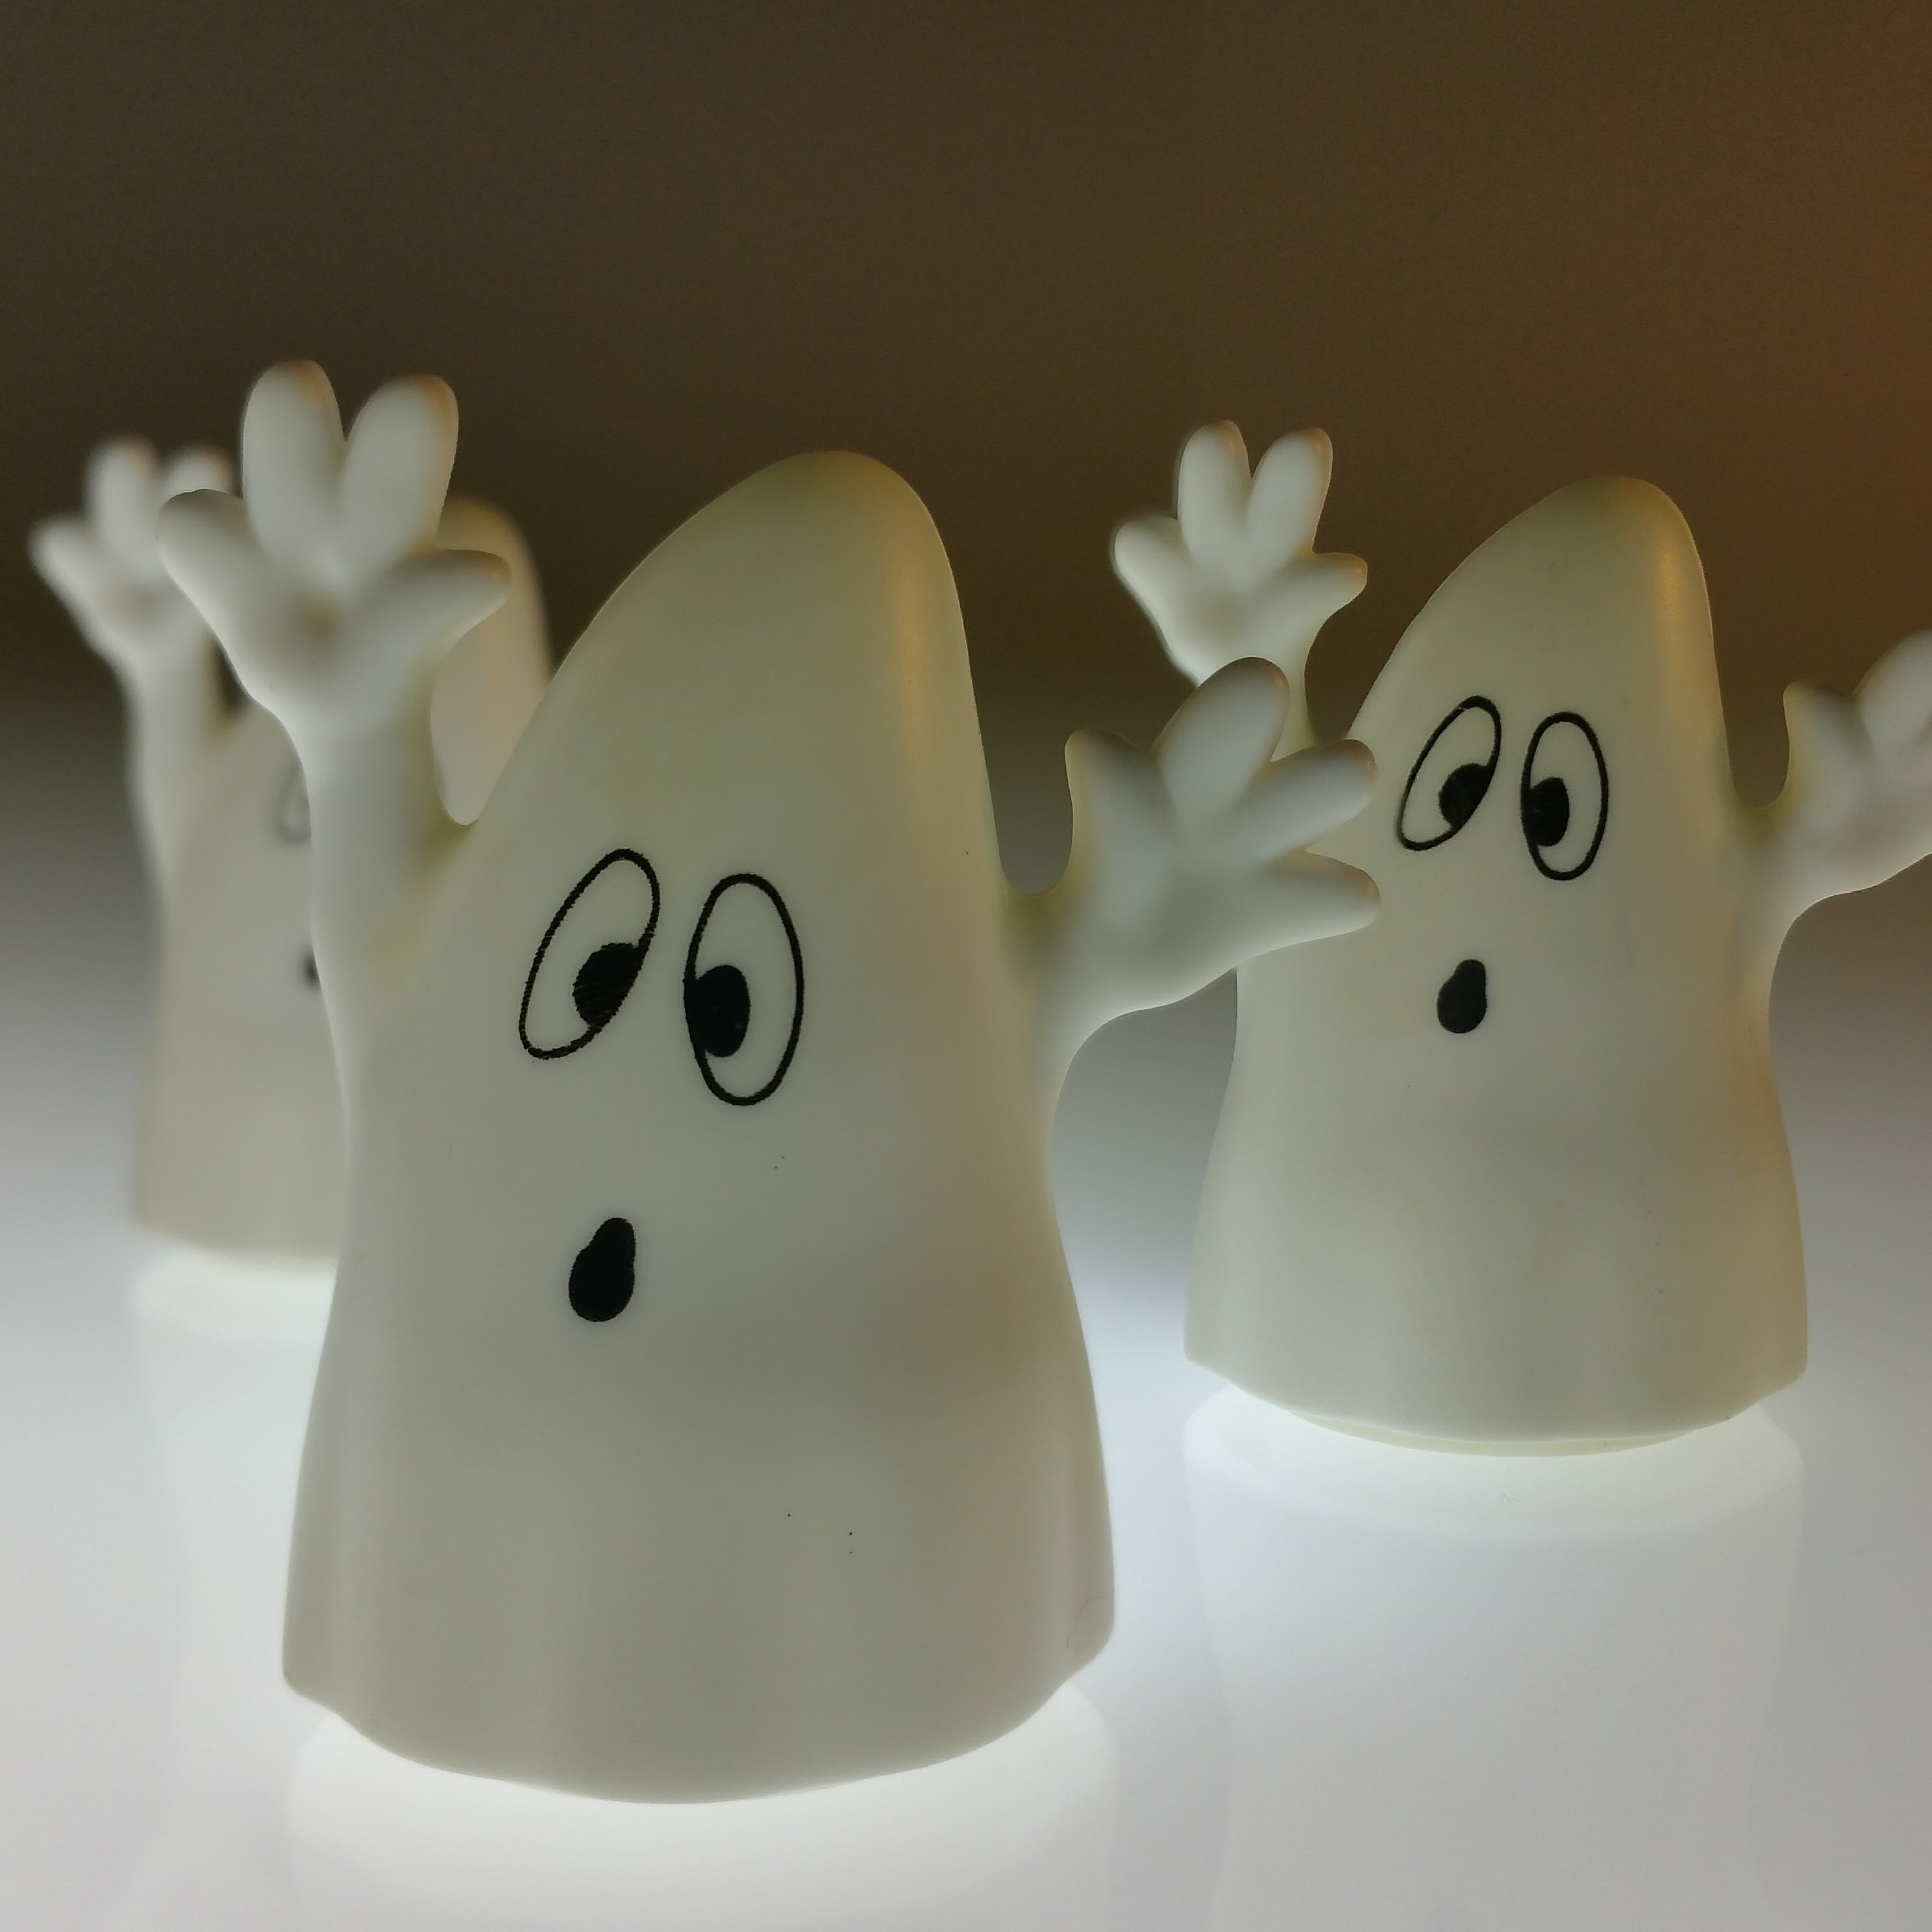
light, white, ceramic, lighting, toy, funny, ghost, are, porcelain, spirit, tooth